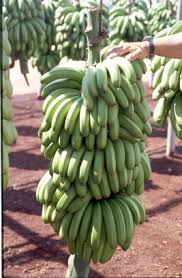
Label: Banana